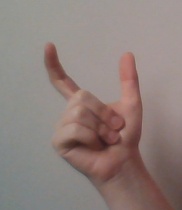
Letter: nun